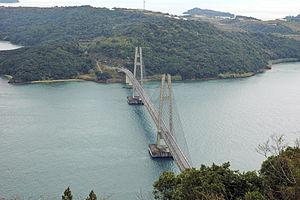
Cet article a pour vocation de présenter une liste de ponts remarquables du Japon, tant par leurs caractéristiques dimensionnelles, que par leur intérêt architectural ou historique.